History of videotelephony

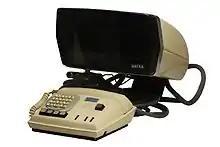
The French Matra videophone (1970)

The compound term "videophone" slowly entered into general usage after 1950, although "video telephone" likely entered the lexicon earlier after "video" was coined in 1935. Prior to that time there appeared to be no standard terms for "video telephone", with expressions such as "sight-sound television system", "visual radio" and nearly 20 others (in English) being used to describe the marriage of telegraph, telephone, television and radio technologies employed in early experiments.